Husum-Schwesing concentration camp

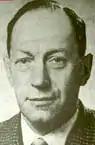
Hans Hermann Griem

From September 1944, the Husum-Schwesing sub-camp was headed by SS-Untersturmführer, Hans Hermann Griem, who in November 1944 also took over the management of the Ladelund sub-camp. He constantly withheld food, enjoyed sadistic torture, shot several prisoners himself and was often drunk. After the camps were dissolved, Griem commanded the Dalum subcamp (Emslandlager Dalum).